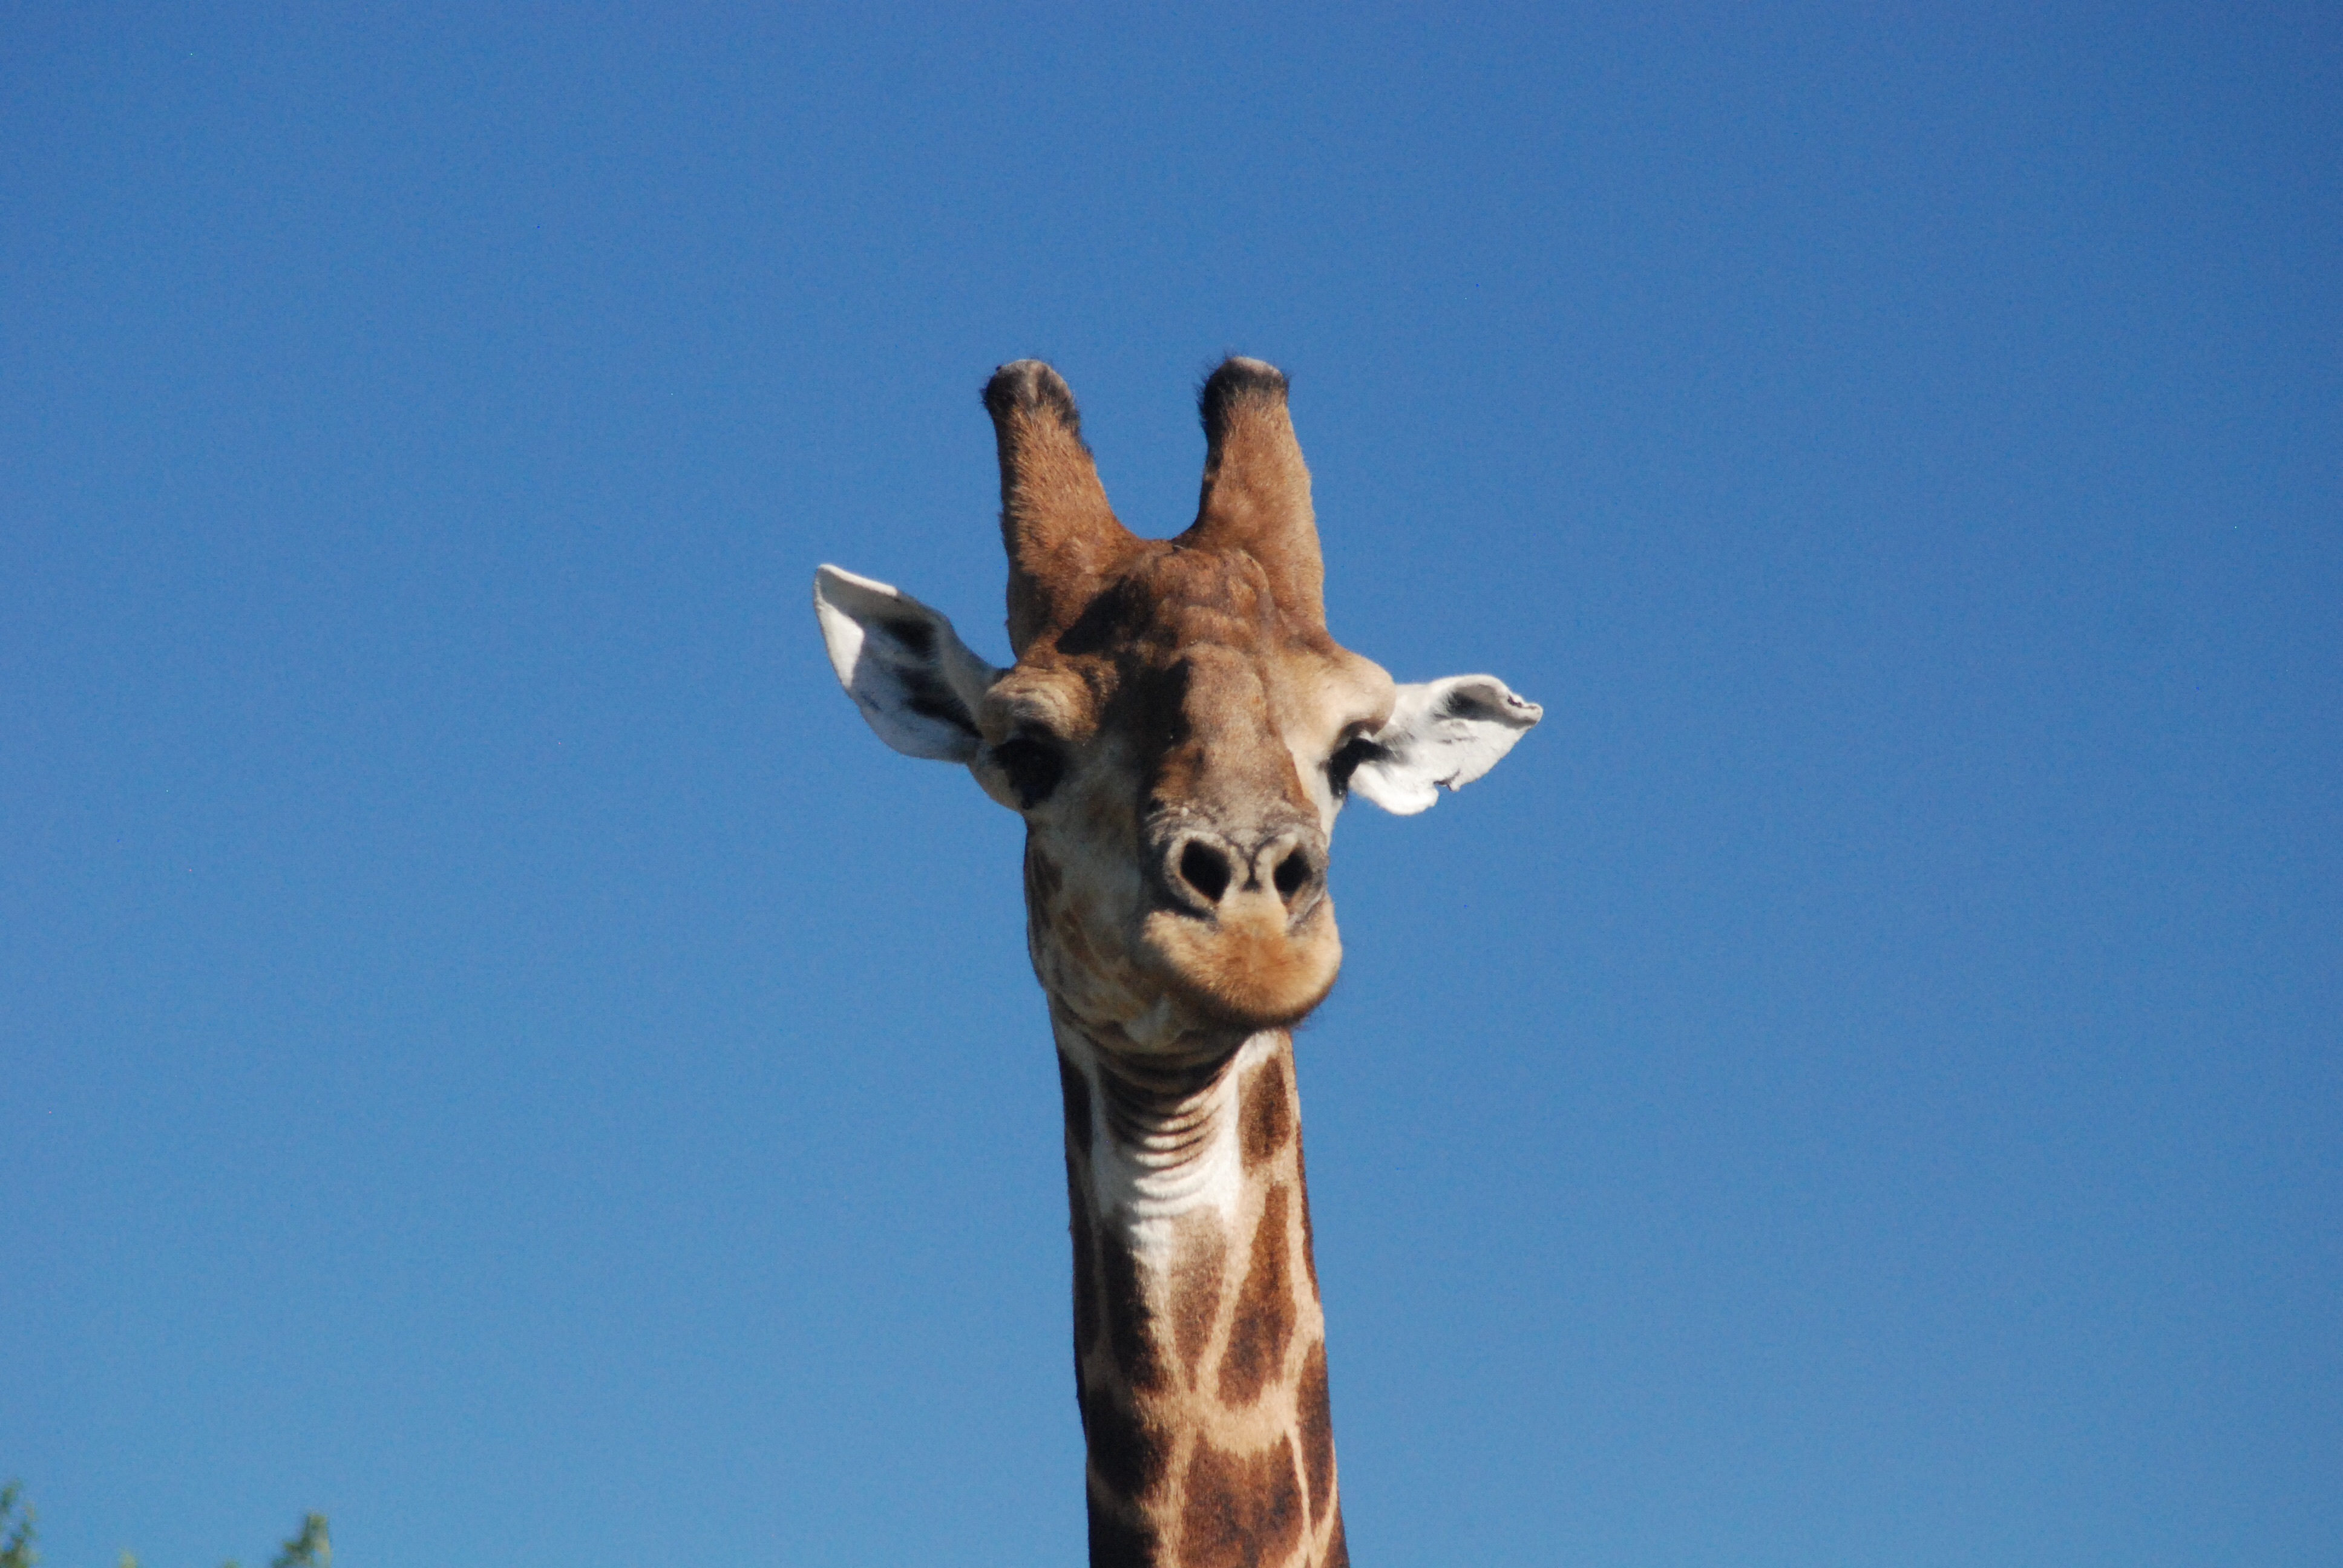
wildlife, portrait, africa, mammal, fauna, blue sky, giraffe, vertebrate, giraffidae